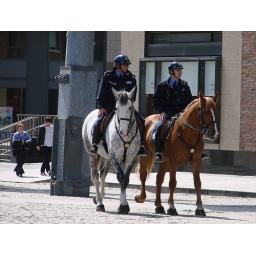
The boys in blue